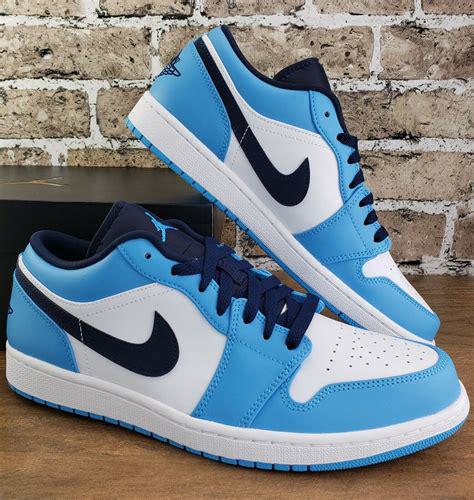
Brand: Jordan
Model: 1